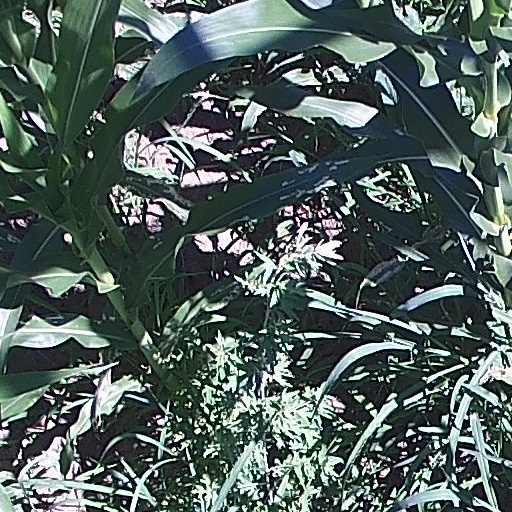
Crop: maize; corn